The Transformers: The Movie

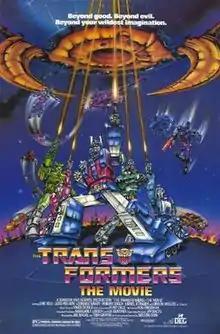
Theatrical release poster

The Transformers: The Movie is a 1986 animated science fiction action film based on the "Transformers" television series. It was released in North America on August 8, 1986, and in the United Kingdom on December 12, 1986. It was co-produced and directed by Nelson Shin, who also produced the television series. The screenplay was written by Ron Friedman, who created "Bionic Six" a year later. The story is set in 2005, 20 years after the TV series' second season. After a Decepticon assault devastates Autobot City, Optimus Prime wins a deadly one-on-one duel with Megatron, but ultimately sustains fatal injuries in the encounter. With Megatron gravely injured, the Decepticons are forced to retreat, saving the Autobots. The Autobots are hunted across the galaxy by Unicron, a planet-sized Transformer intending to consume Cybertron and who transfigures Megatron to become the enslaved Galvatron.